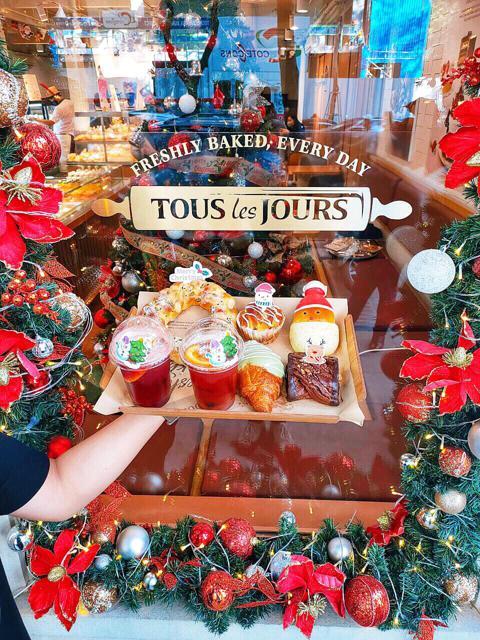
có nhiều mốn đồ trang trí giáng sinh xuất hiện xung quanh khay đựng thức ăn